Battle of Radovychi

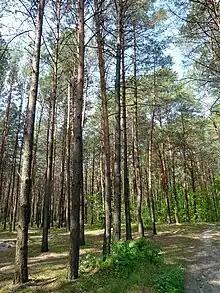
Place of the battle of the OUN—UPA against the Germans in the village of Radovychi

The Battle of Radovychi (Ukrainian: "Битва під Радовичами," , 7–9 September 1943) was one the largest battles between Ukrainian Insurgent Army (UPA) and German forces during World War II. It took place near the village of in Volyn Oblast, Ukraine. Around 1,000 Ukrainian partisans defeated